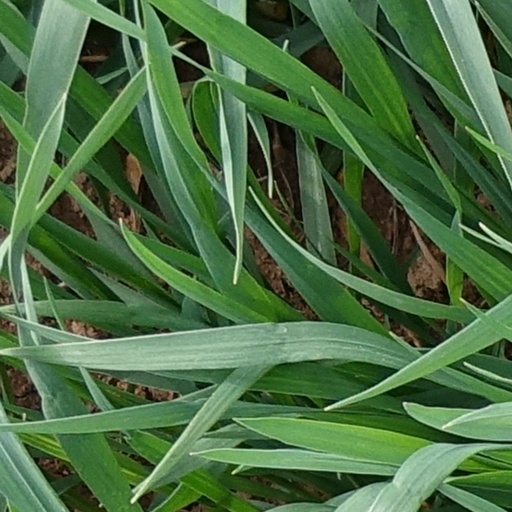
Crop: wheat